Don Carlos

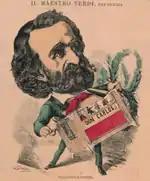
Baril Gédéon, "Il Maestro Verdi", cartoon by "Le Hanneron", 14 March 1867. (Museum of the Paris Opera)

Princess Eboli sings the Veil Song ("Au palais des fées" / "Nel giardin del bello") about a Moorish King trying to seduce an alluring veiled beauty, who turns out to be his own neglected wife. Elisabeth enters. Rodrigue gives her a letter from France, which covers a secret note from Don Carlos. At his urging (Aria: "L'Infant Carlos, notre espérance" / "Carlo ch'è sol il nostro amore"), Elisabeth agrees to see the Infante alone. Unaware of this relationship, Eboli infers that she, Eboli, is the one Don Carlos loves.